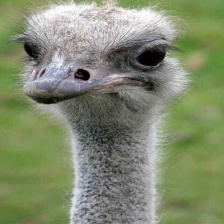
Species: OSTRICH
Scientific name: STRUTHIO CAMELUS